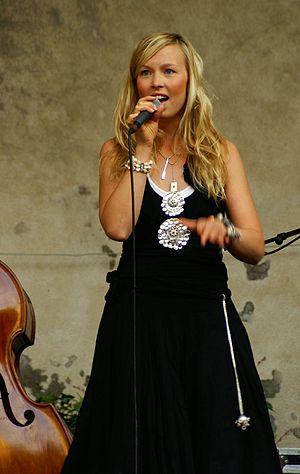
Sofia Jannok en concert au Centre Culturel Suédois (Paris, France).